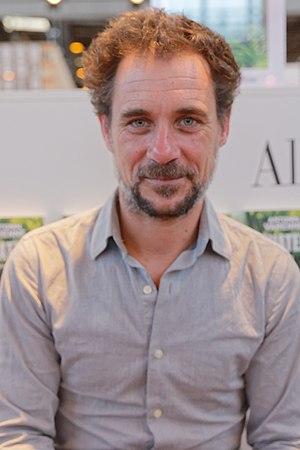
Antonin Varenne en dédicace lors du salon du livre de Paris 2017.